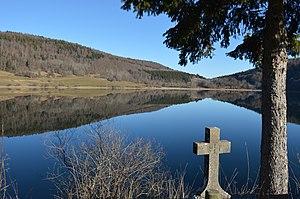
Le lac de Narlay est un petit lac du département du Jura situé sur la commune du Frasnois, dans la Région des lacs du Jura français.